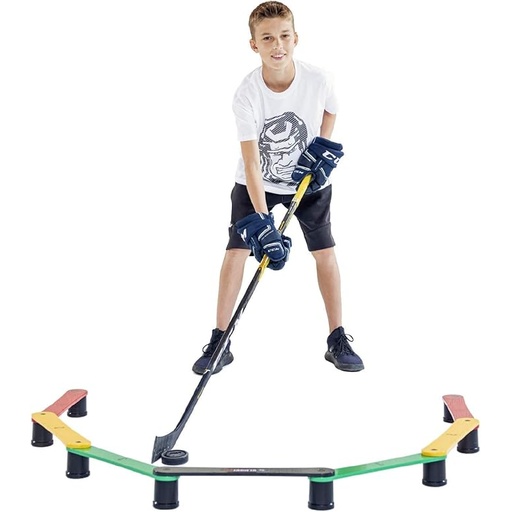
Hockey Revolution Lightweight Stickhandling Training Aid, Equipment for Puck Control, Reaction Time and Coordination
About This 🏒 UNLEASH YOUR POTENTIAL: Dominate the rink with our colored 7-rib snake stickhandling training aid! Engineered to sharpen your reaction time and agility, its adjustable angles and positions offer limitless drills to elevate your stickhandling prowess. 🏒 BECOME A HOCKEY LEGEND: Take your game to the next level with our snake hockey training aid. Perfect for mastering puck control and stickhandling, this device is your ticket to becoming a standout player on the ice. 🏒 TRAIN ANYWHERE, ANYTIME: No excuses! Our portable snake stickhandling aid sets up effortlessly on any surface, from your backyard to the rink, ensuring you can practice year-round, indoors or out. 🏒 FOR ALL PLAYERS, ALL LEVELS: From rookies to pros, our 7-leg stickhandling trainer is a must-have in every hockey training arsenal. Coaches recommend it for players of all ages and skill levels. 🏒 BUILT TO LAST: Crafted from lightweight yet durable materials, our stickhandling aids are designed for any terrain—whether you’re on a shooting pad, ice tiles, or the rink. Stay ahead of the competition with gear that’s built to withstand the game’s intensity.
Brand: HockeyRevolution
Category: Sporting Goods > Athletics > Figure Skating & Hockey > Figure Skating & Hockey Training Aids > Figure Skating & Hockey Jump Ropes